Glacial refugium

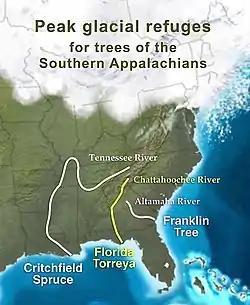

Lowland glacial refugia, unlike nunatak and peripheral glacial refugia, are found at low elevations rather than in mountains. Situated beyond the limits of ice shields, lowland refugia have been identified for several plant and animal species. In Europe, for example, researchers using allozyme analysis have been able to confirm the continuous distribution of "Zygaena exulans" in between the foothills of the Pyrenees and the Alps during the last ice age.